Riacho das Almas

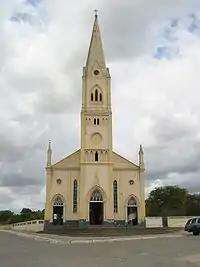
Our Lady of Conceição Church

Riacho das Almas (population 20,646) is a city in northeastern Brazil, in the State of Pernambuco. It lies in the mesoregion of Agreste of Pernambuco and has 313.99 sq/km of total area.